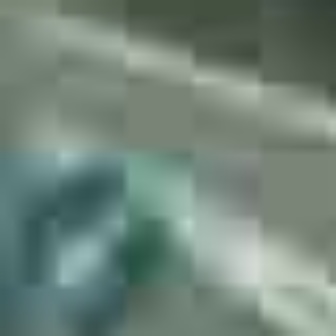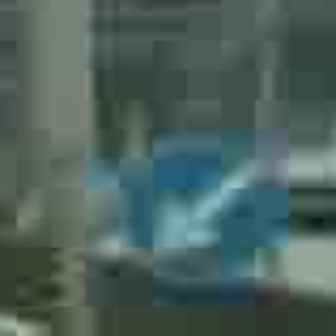
  Please identify the target specified by the bounding box [3,156,154,307] in the first image and locate it in the second image. Return the coordinates in [x_min,y_min,x_max,y_max] format.
Answer: [108,118,270,281]